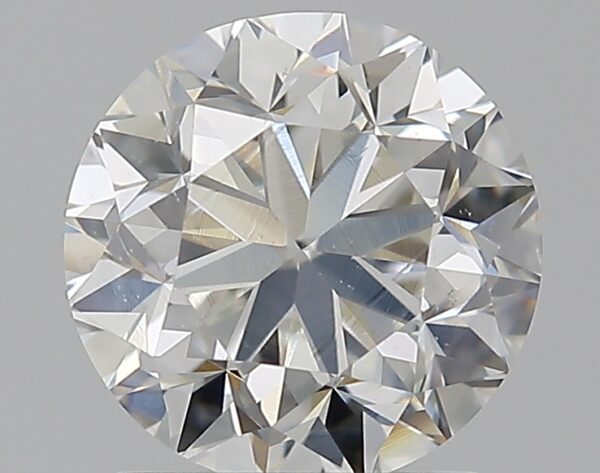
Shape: round
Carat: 1.5
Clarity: VS2
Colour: H
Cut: GD
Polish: EX
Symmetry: VG
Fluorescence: N
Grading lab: GIA
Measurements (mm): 6.92 x 7.01 x 4.66